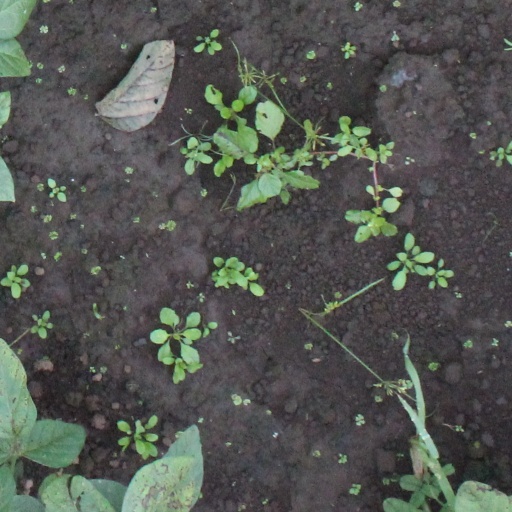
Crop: soybean